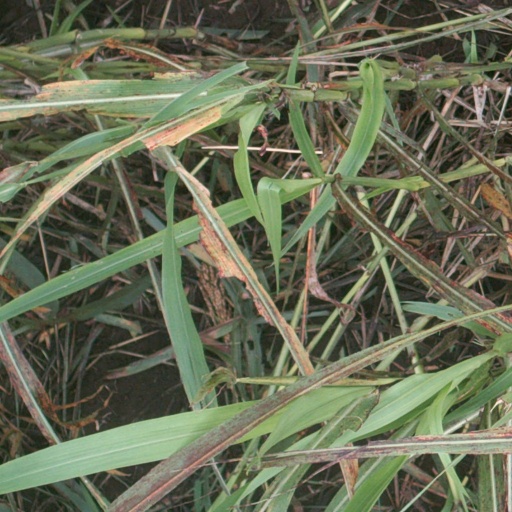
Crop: sorghum